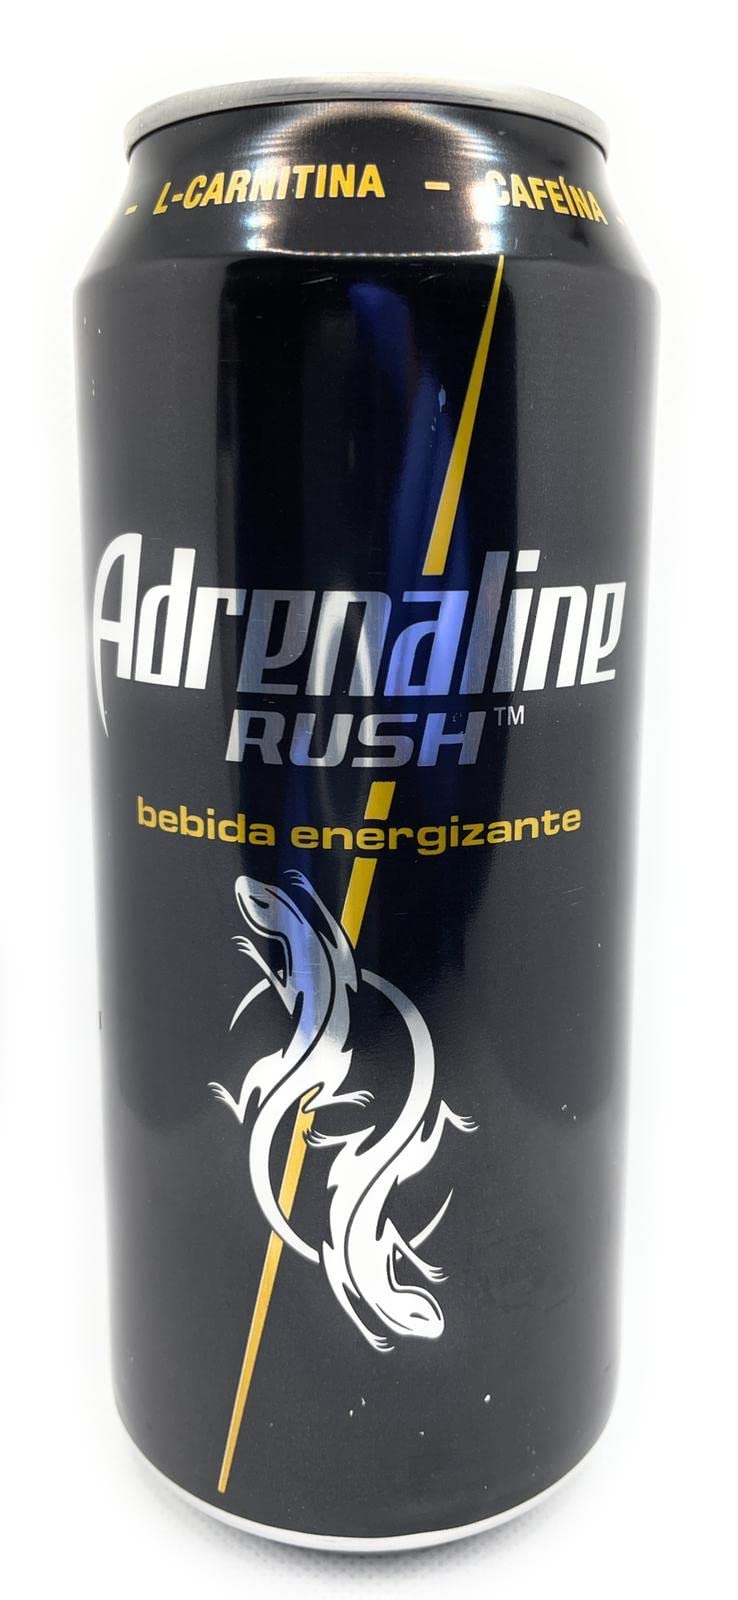
Item Name: Adrenaline Rush Energy Drink 16oz - Adrenalina bebida energizante
Bullet Point: This product cannot be consumed by children under the age of 12, pregnant or breastfeeding women, diabetics, people with hypertension, people with heart disease or heart problems. Do not mix this product with alcoholic or other caffeinated beverages.
Product Description: Need an extra boost to get you up or keep you going throughout the day? Adrenalina Rush energy drink is packed with that energizing power to kick your energy up a level. When you take a sip of Adrenaline Rush energy drink, you start to feel as if you&rsquo;re an adrenaline junky ready to take on the world! It has a smooth flavor that allows it to go down easy and start working fast to kick your energy into high gear. Get an adrenaline rush with a delicious citrus flavor in a can of Adrenaline Rush energy drink!
Value: 1.0
Unit: Count

Price: 33.15